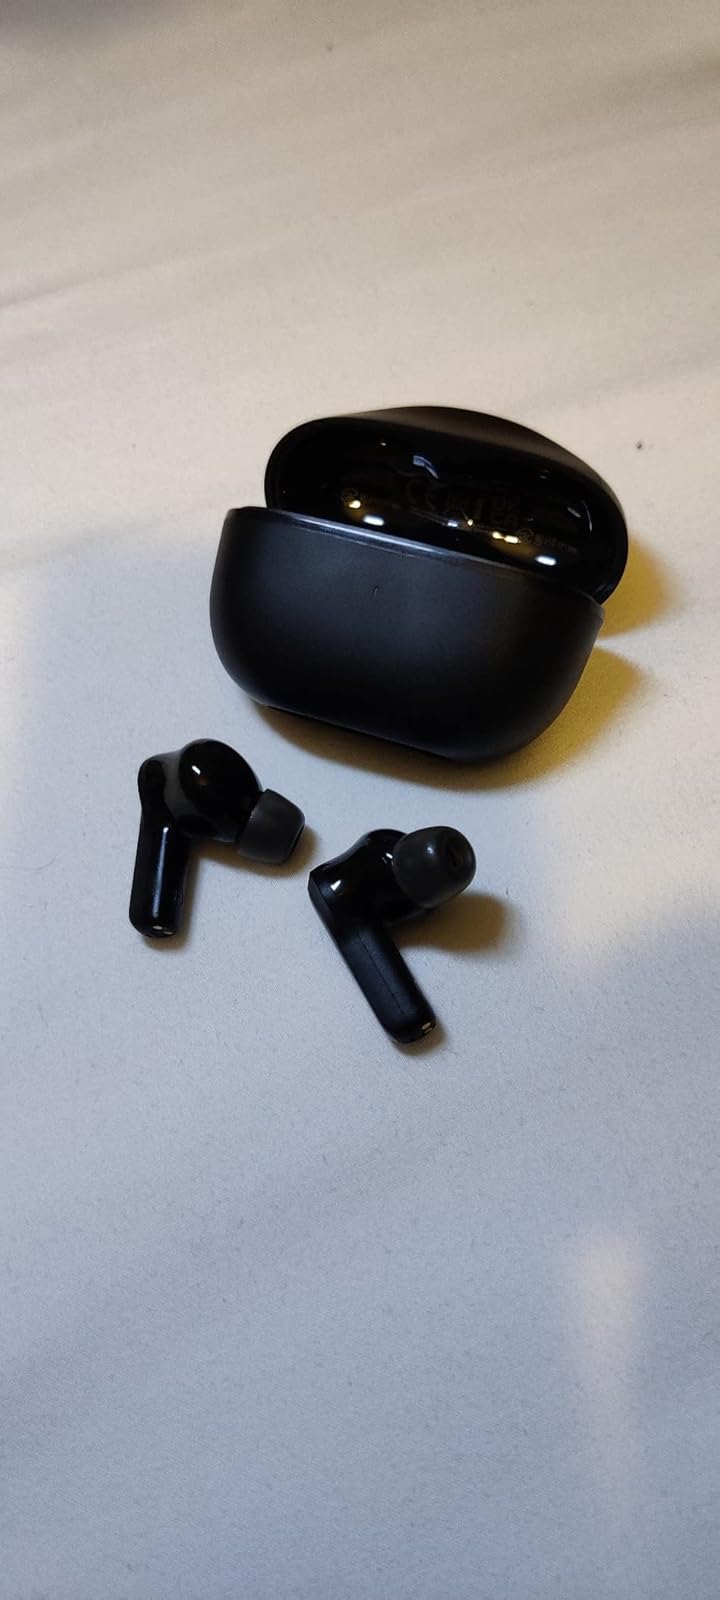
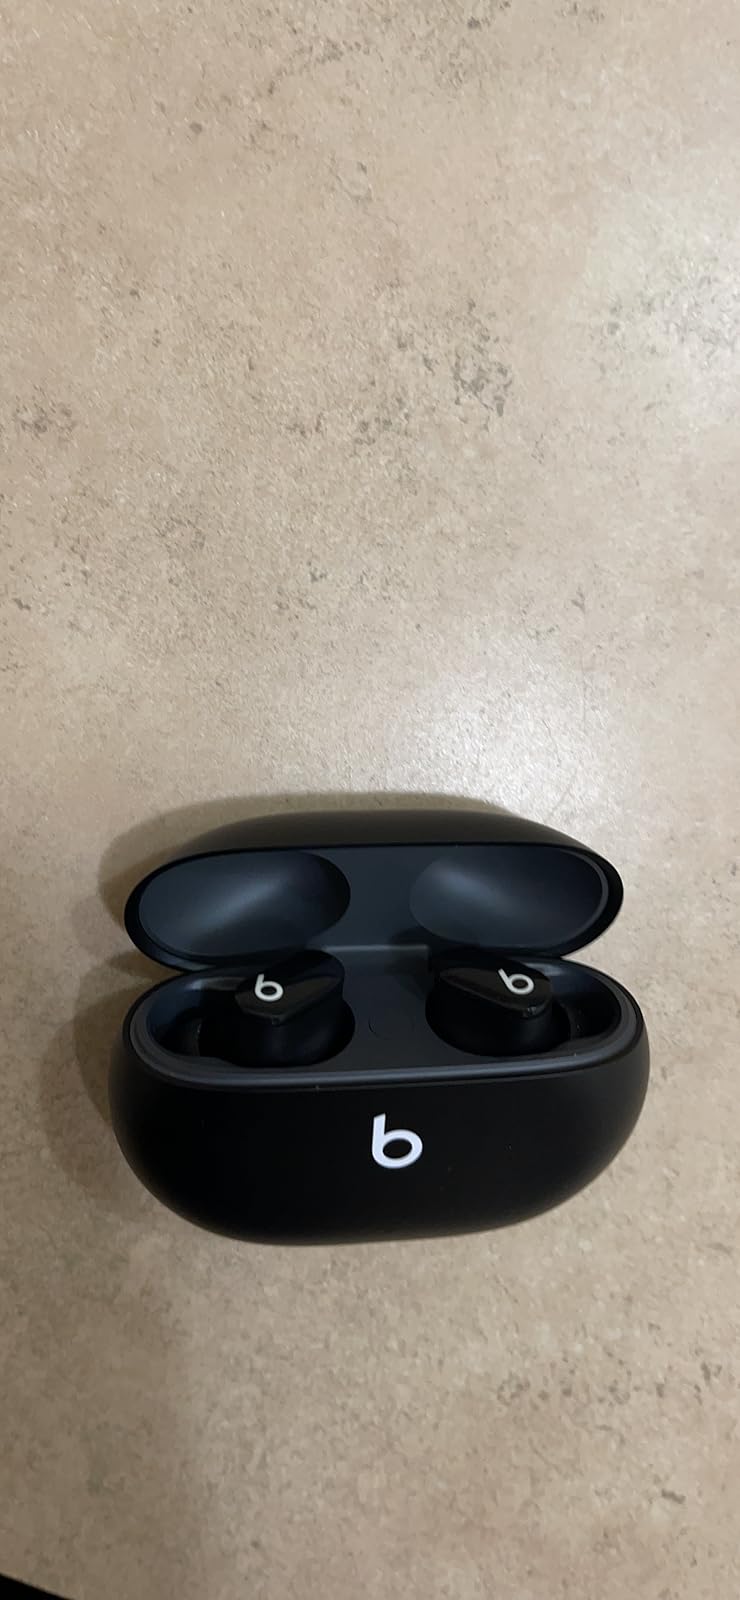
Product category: earbuds
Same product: no